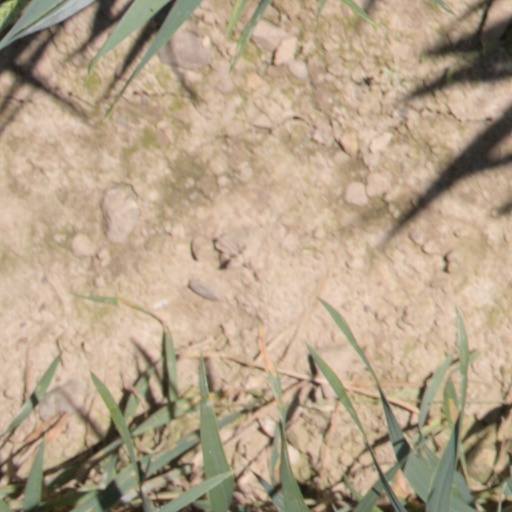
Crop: wheat